Mining in Malaysia

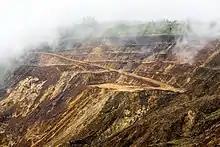
Copper mine in Sabah.

Mining is one of the main industries in Malaysia. Malaysia produces aggregate, bauxite, clay, coal, copper, feldspar, gold, gravel, ilmenite, iron ore, kaolin, limestone, mica, monazite, sand, silica sand, struverite and tin.